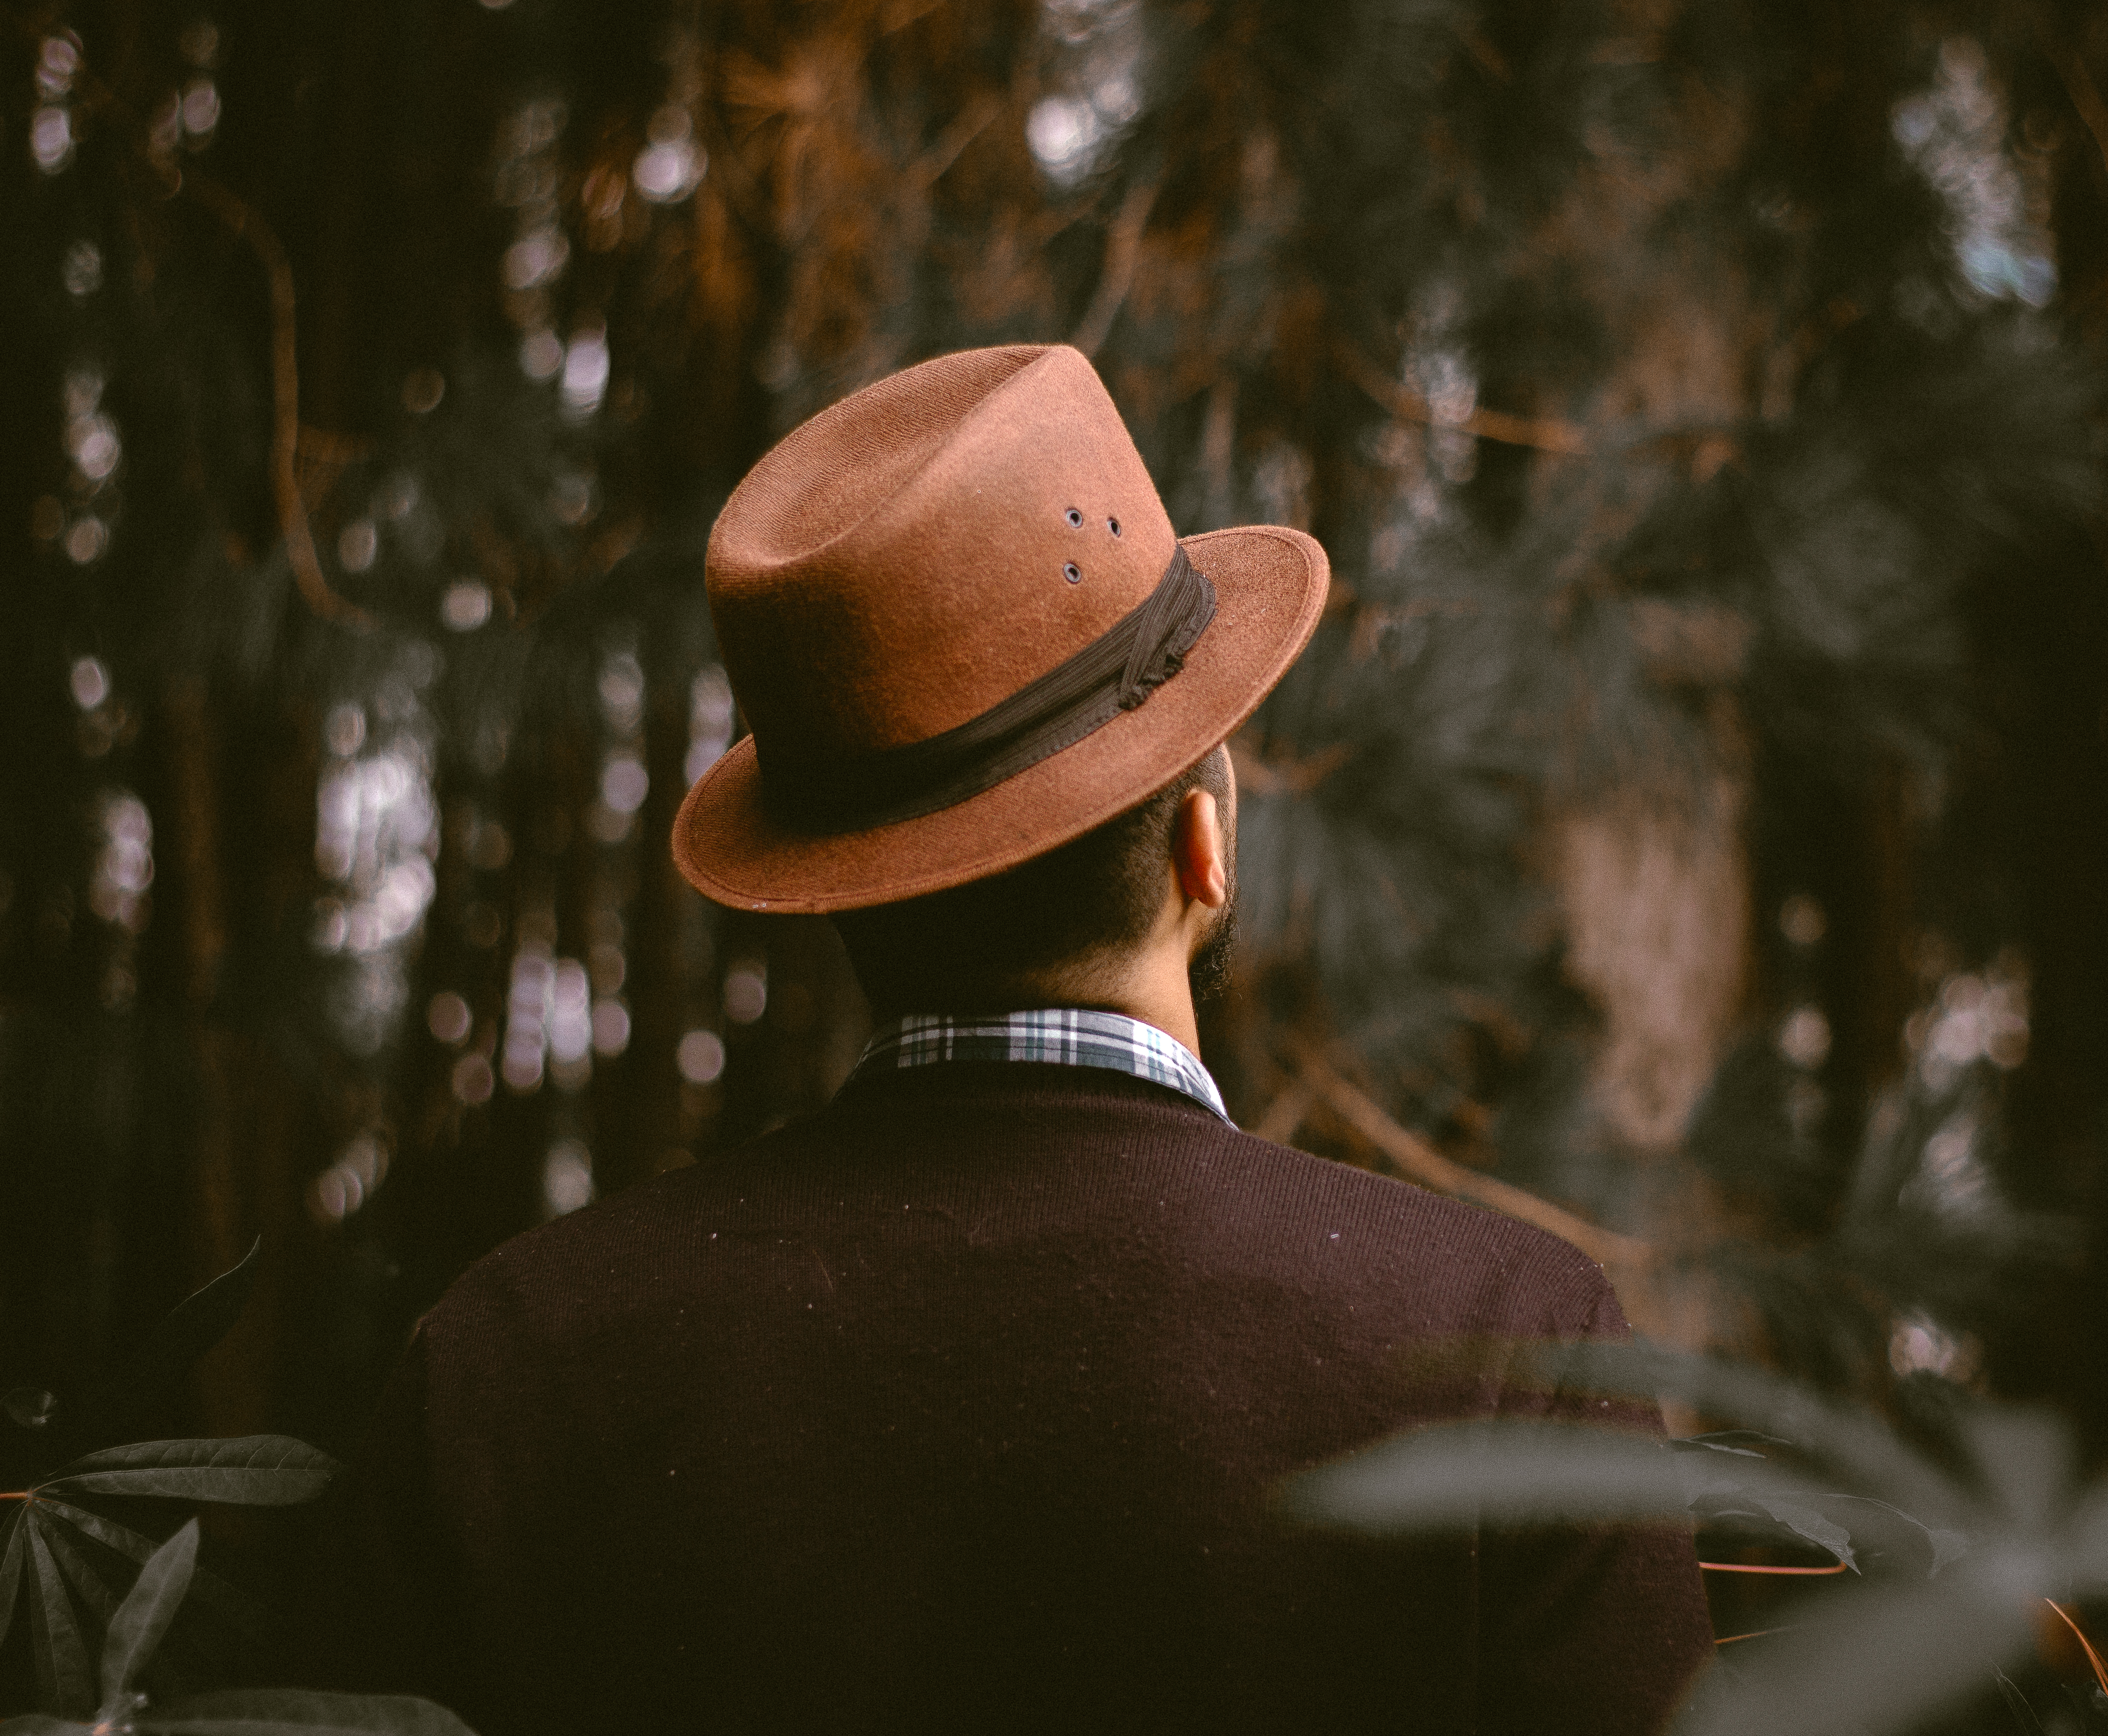
man, male, guy, hat, darkness, back, photograph